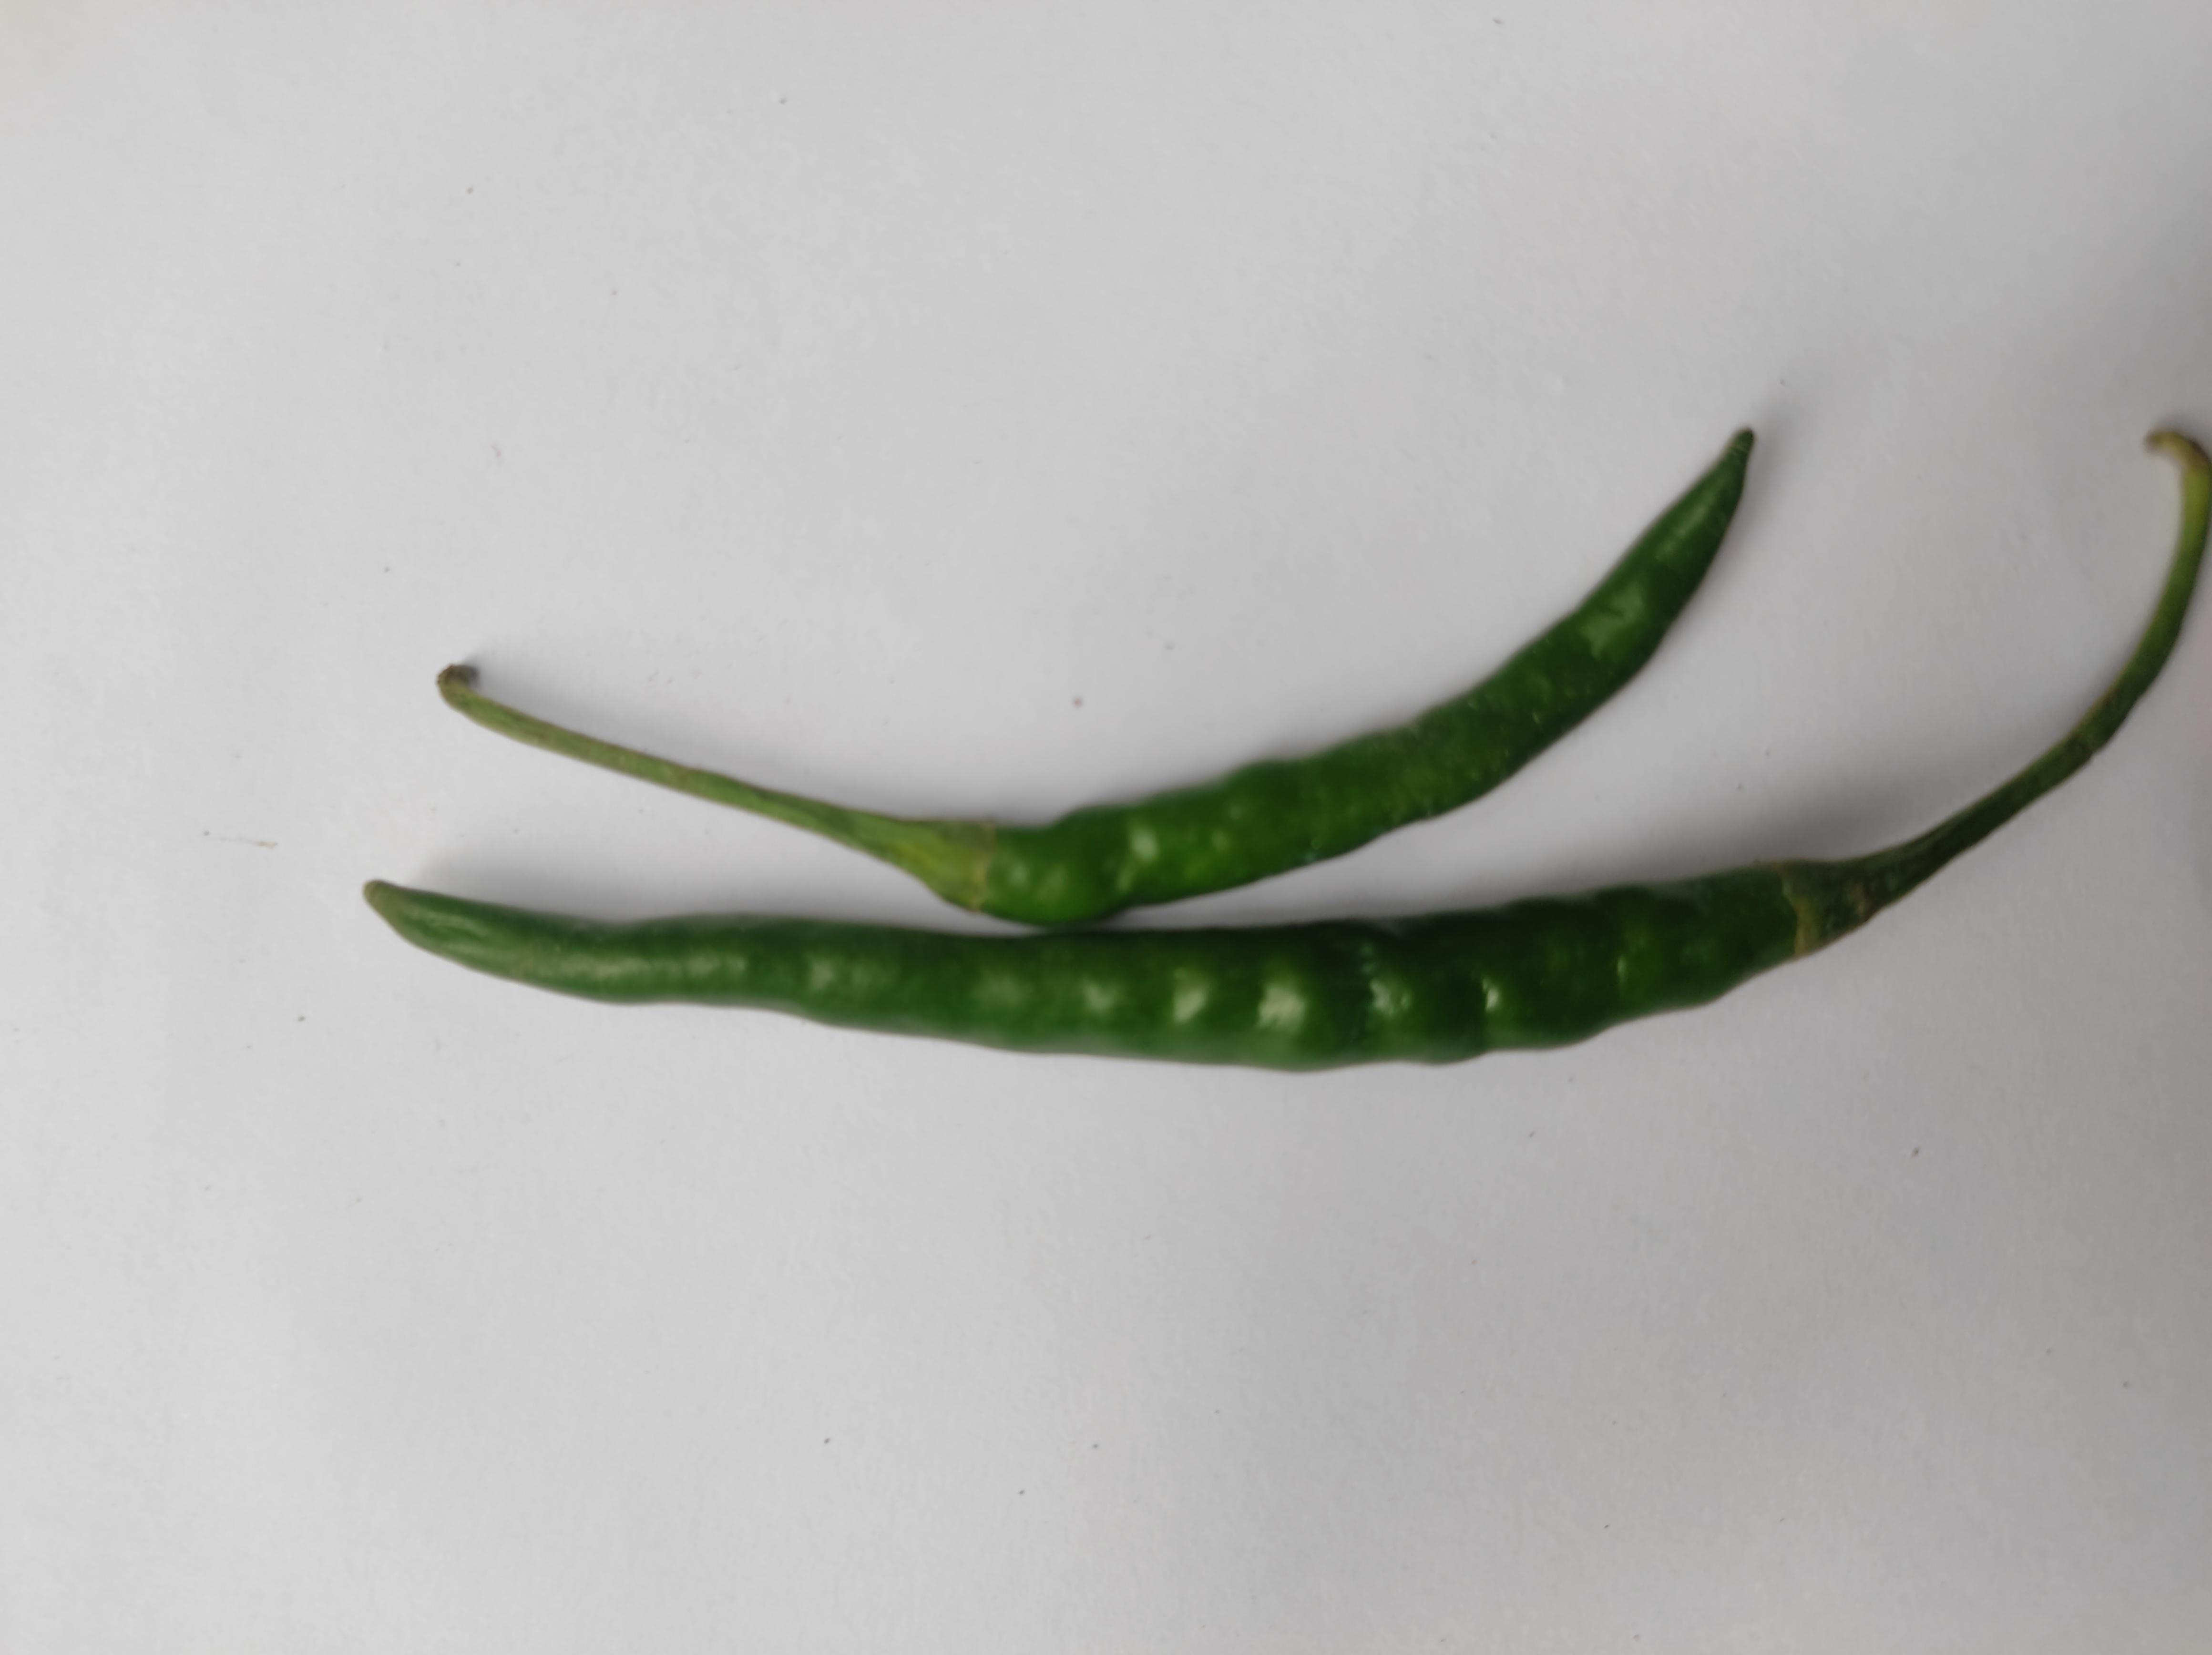
Label: Green Chili